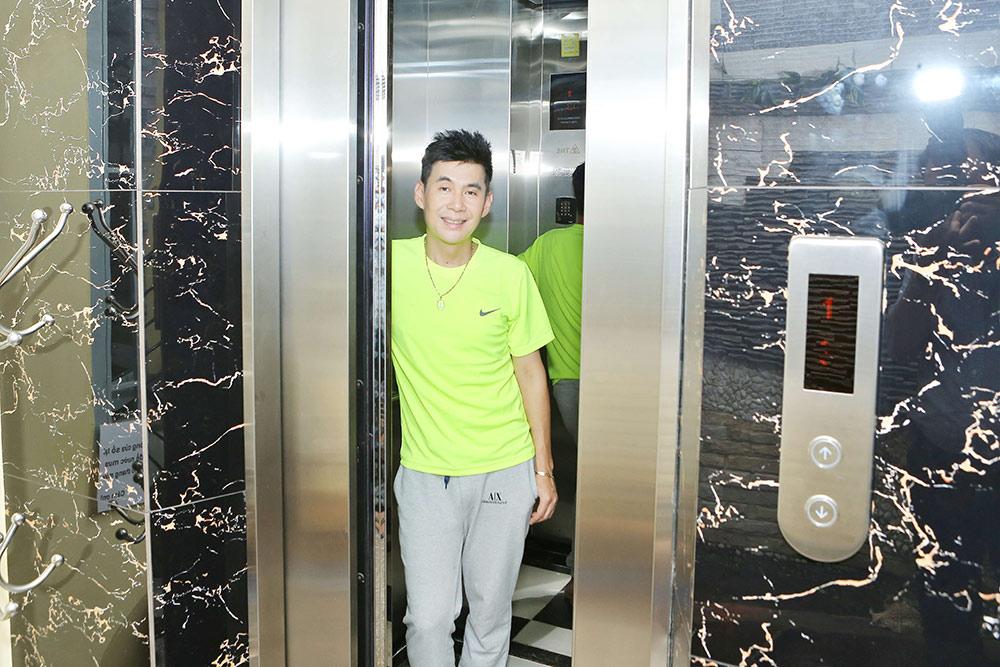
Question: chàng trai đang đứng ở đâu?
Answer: chàng trai đang đứng trong thang máy